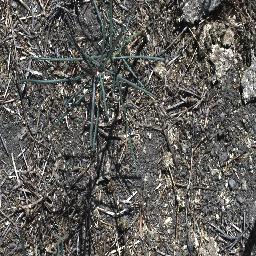
Label: parkinsonia